History of FC Bayern Munich

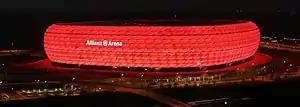
Opened in 2005, the Allianz Arena is one of the world's most modern football stadiums.

The cup victory in the 1984 final against Mönchengladbach was won in the penalty shootout, the first in the history of this competition. The young Lothar Matthäus, whose transfer to Munich for €1.2 million was announced just weeks before, missed the first penalty for his old team.